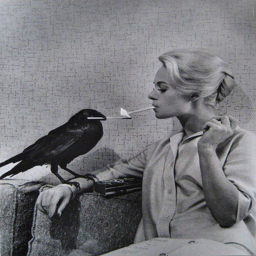
come see classic , horror film during our celebrating the classics fall series